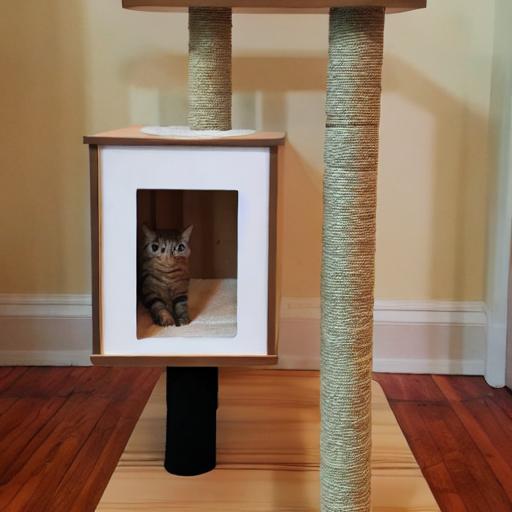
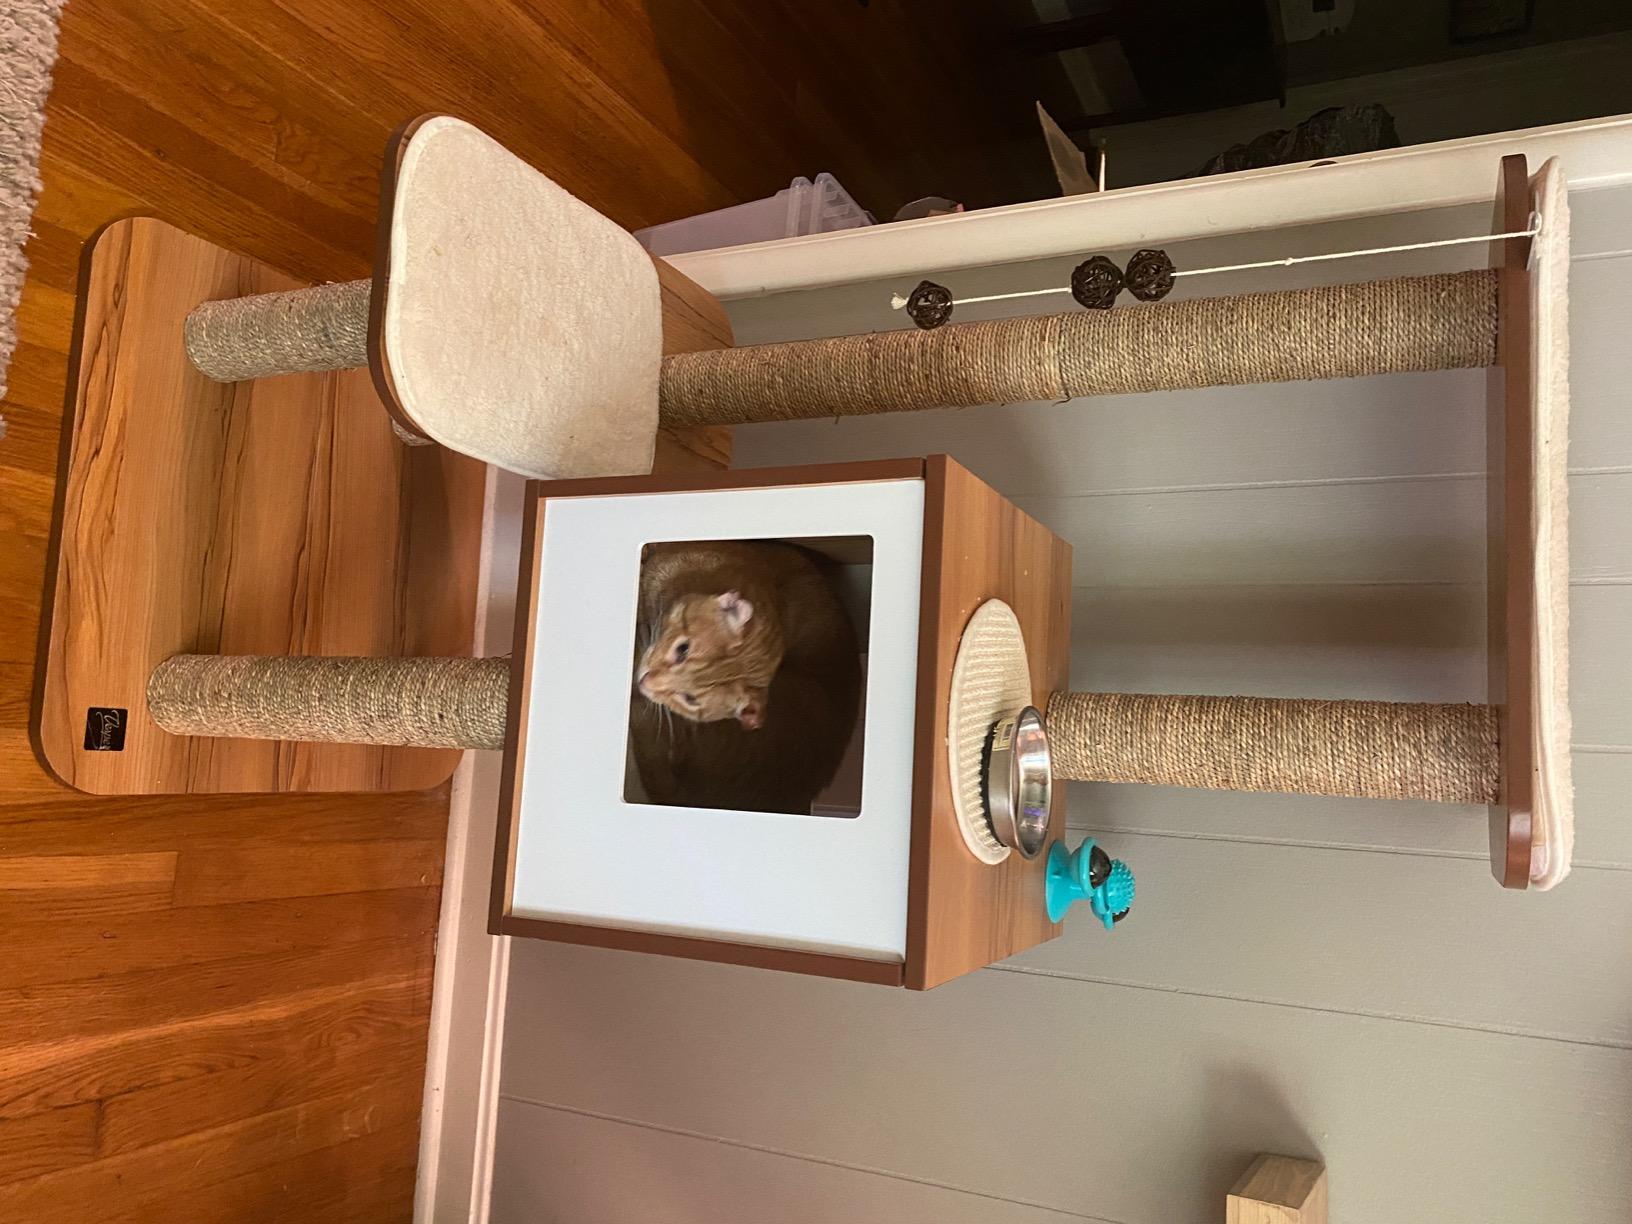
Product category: items_cat tree
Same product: no